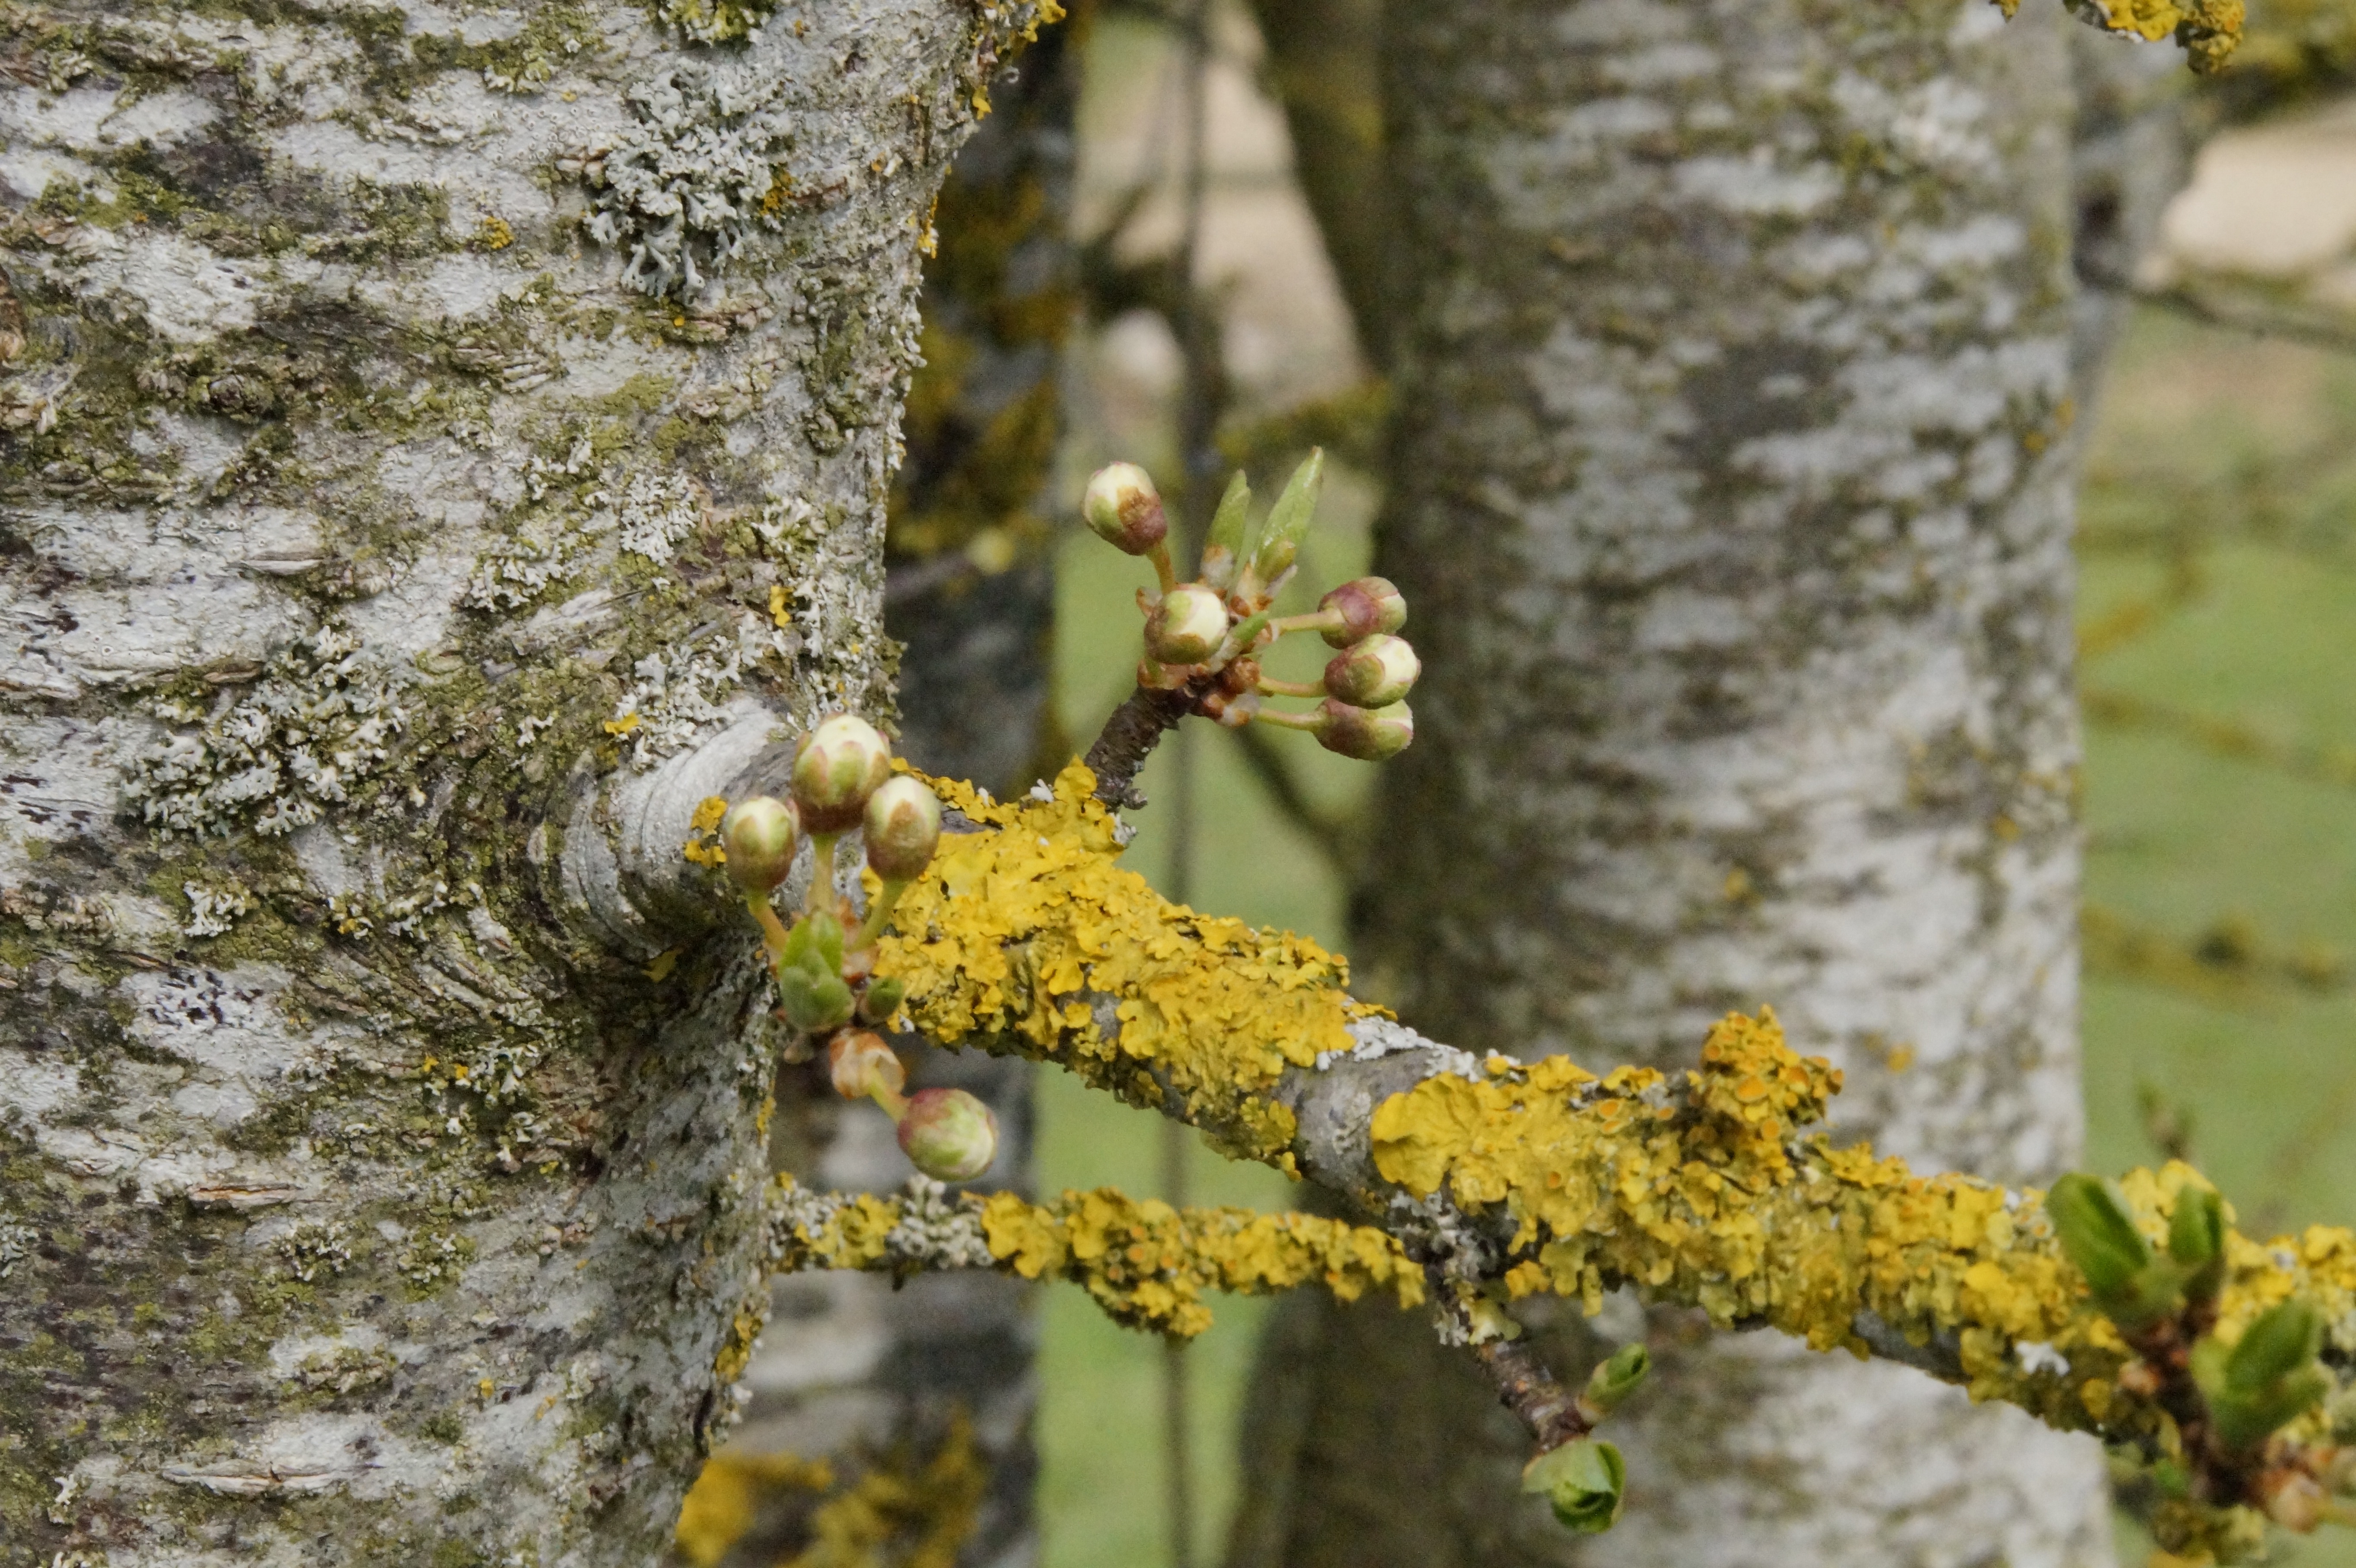
tree, nature, branch, blossom, plant, fruit, leaf, flower, trunk, young, food, spring, produce, grow, autumn, botany, yellow, flora, sprout, shrub, engine, deciduous, april, bud, shoots, scion, fr hlingsanfang, flowering plant, lenz, renewal, knock out, woody plant, land plant